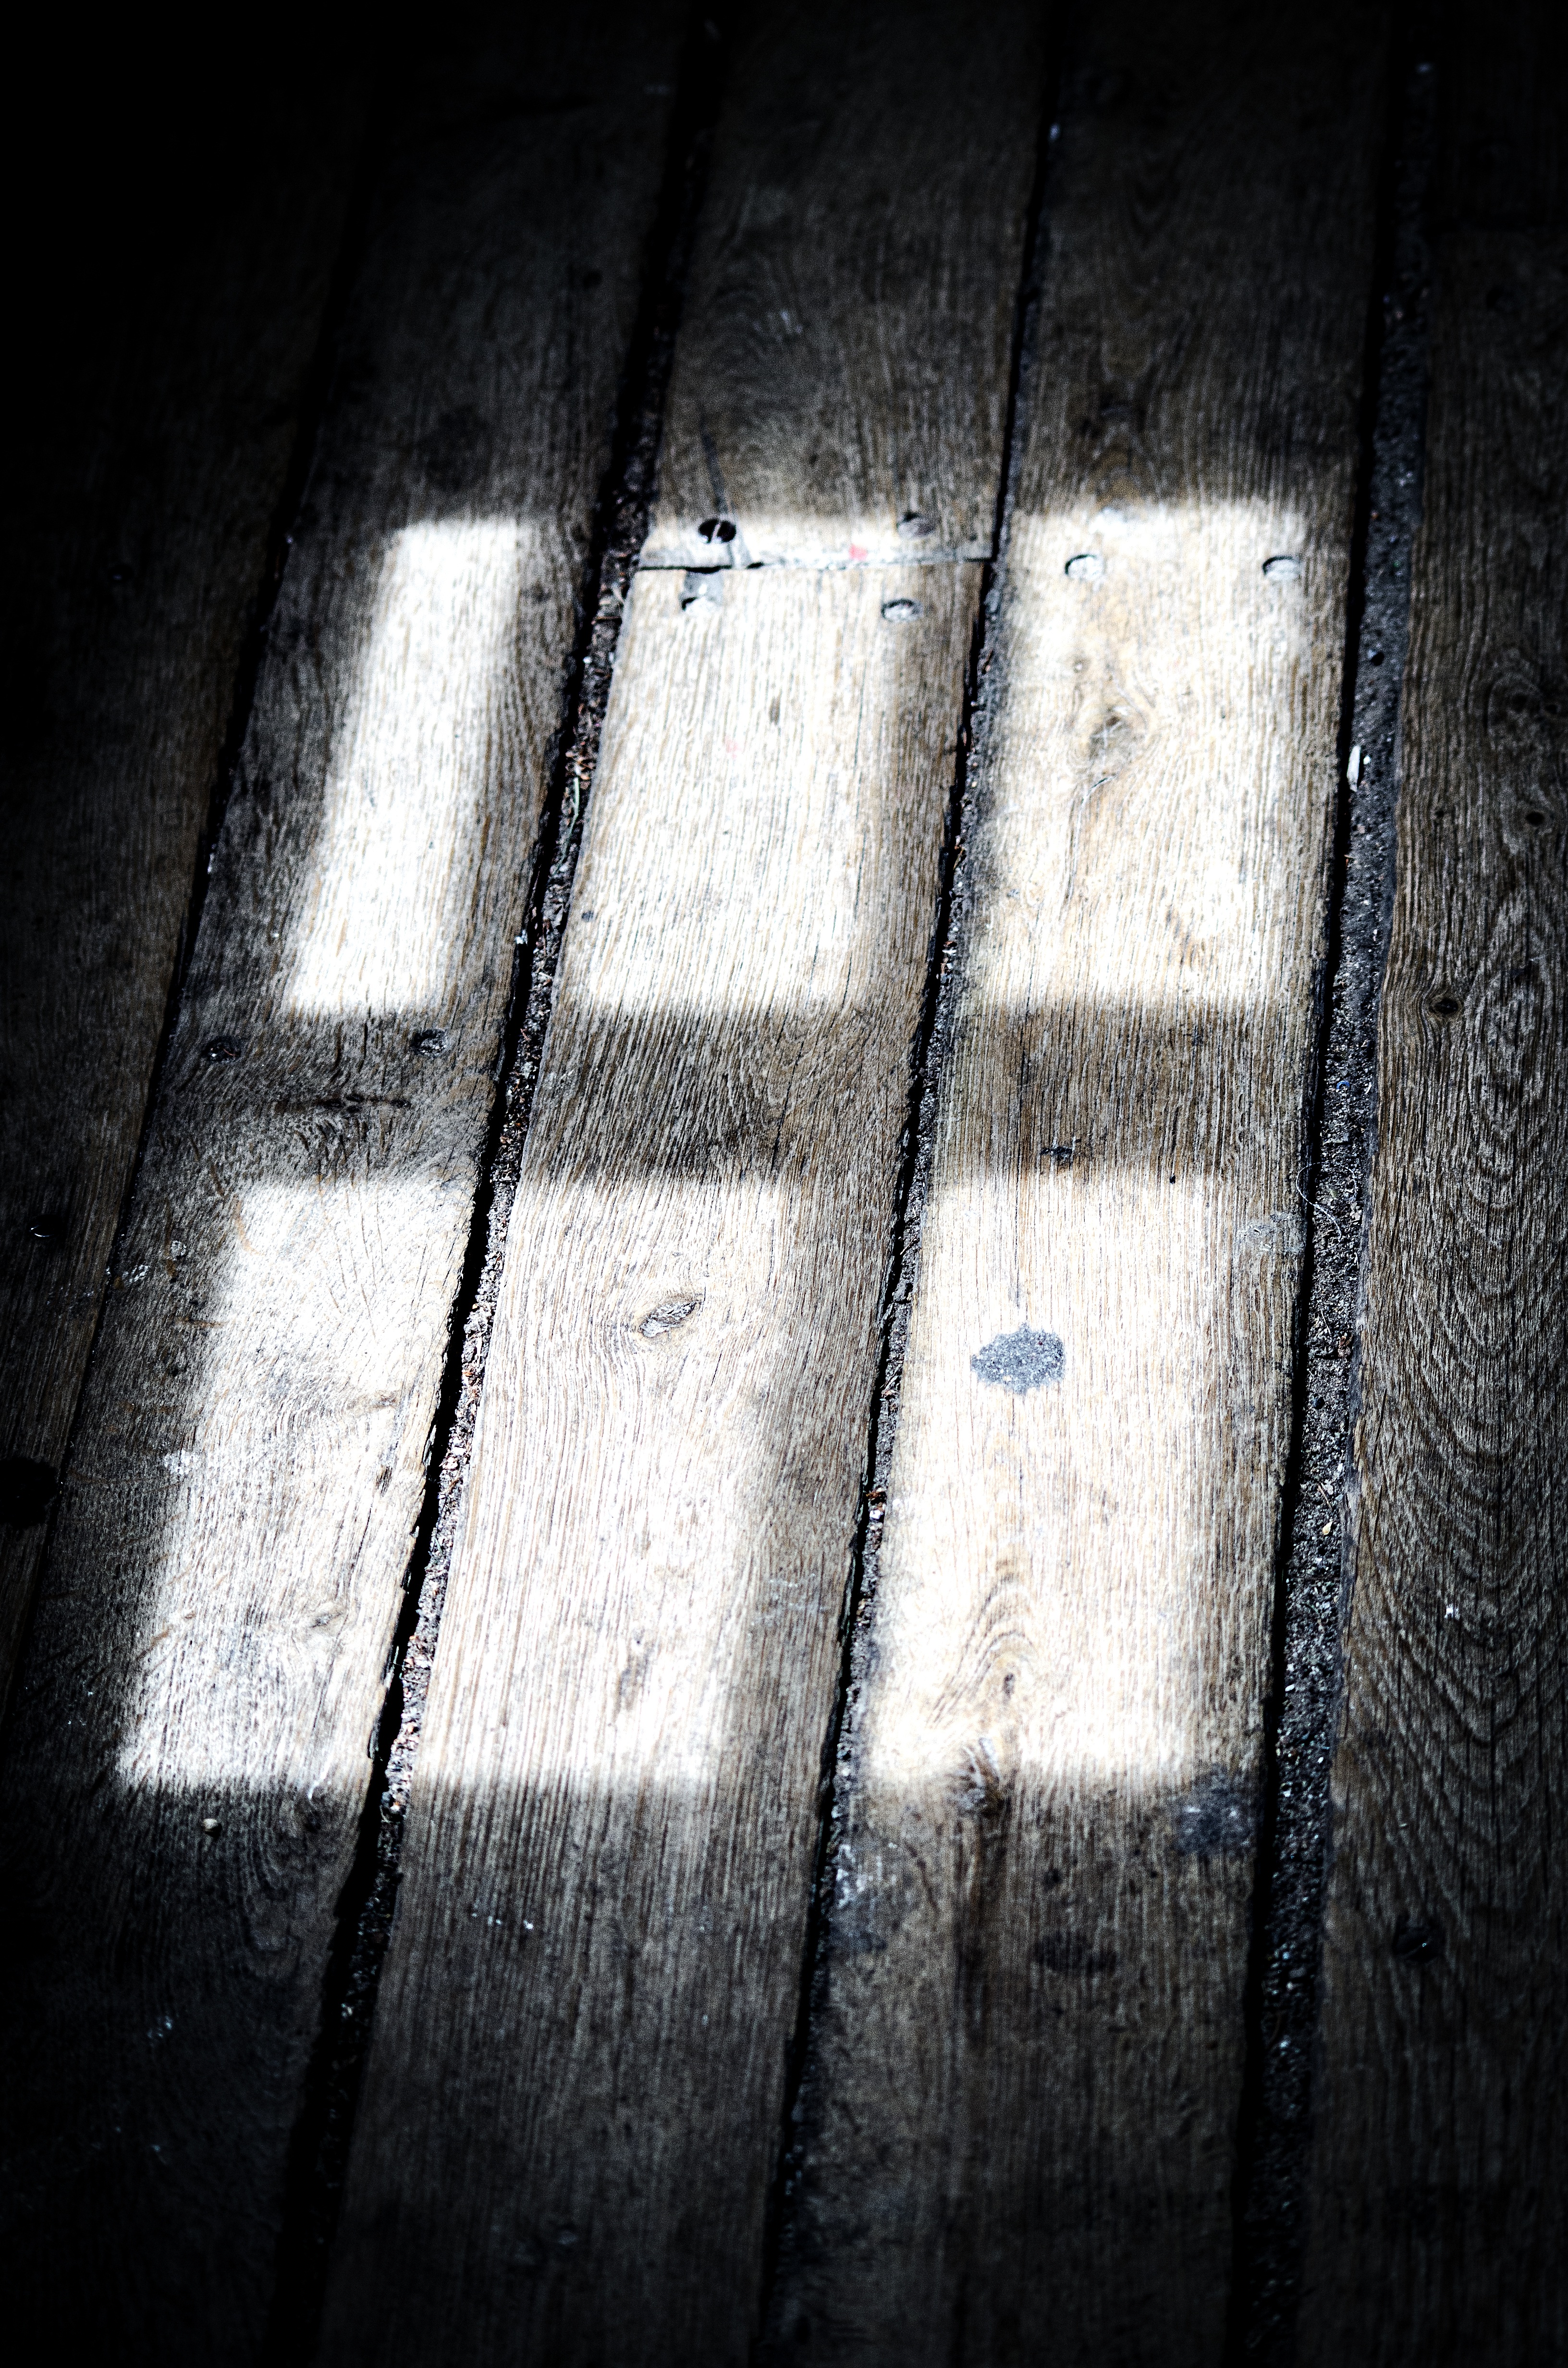
light, architecture, wood, white, sunlight, texture, floor, window, building, home, wall, line, reflection, color, shadow, darkness, blue, black, monochrome, artwork, symmetry, shape, flooring, shadow play